Franck Ribéry

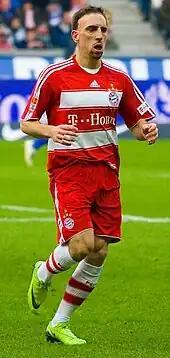
Ribéry playing for Bayern in 2009

Ribéry began the 2009–10 season struggling with tendonitis in his left knee, but was healthy enough to start the season scoring his first goal in a 5–1 victory against rivals Borussia Dortmund, converting a free kick. The goal was notable in part due to Ribéry's celebration afterward; following his conversion, Ribéry ran across the field eluding several celebratory teammates and enthusiastically jumped into his manager Louis van Gaal's awaiting arms. The mutual show of admiration ended speculation by the media of the two having a poor relationship. In early October, the tendinitis began to affect his play, which resulted in Ribéry missing the rest of the year, as well as France's World Cup playoff tie with the Republic of Ireland.